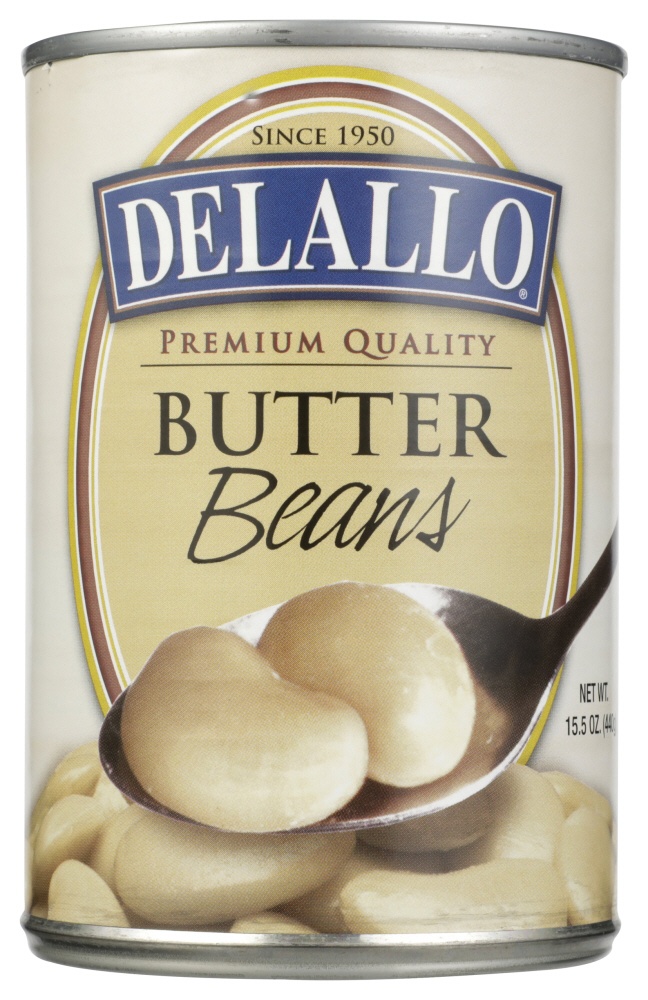
DELALLO: Butter Beans, 15.5 oz
A featured legume of Southern cuisine, DeLallo Butter Beans are creamy and smooth with a meaty, buttery bite. Ready to serve as a stand-alone side or as an accent in casseroles, salads soups, stews and chili recipes.
Brand: DELALLO
Category: Food, Beverages & Tobacco > Food Items > Fruits & Vegetables > Canned & Prepared Beans